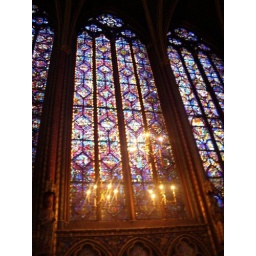
The stained glass windows in this church tell the stories of the Old Testament.